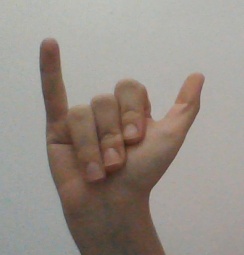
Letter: ya